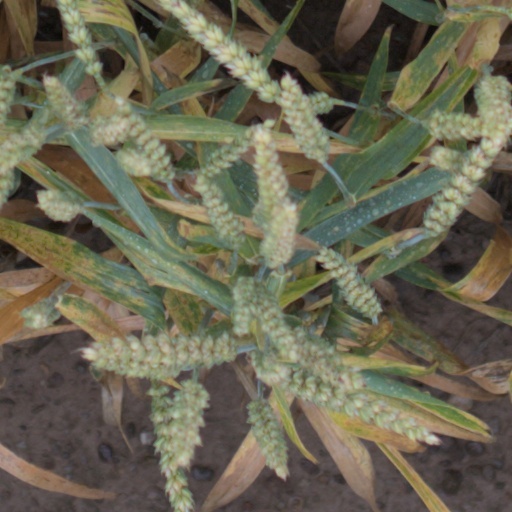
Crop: wheat